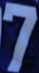
Number: 7